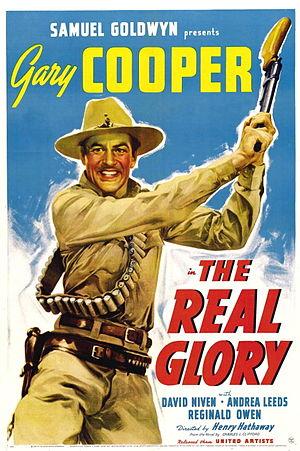
Henry Hathaway, de son vrai nom Henry Leopold de Fiennes, né le 13 mars 1898 à Sacramento et mort le 11 février 1985 à Los Angeles, est un réalisateur et producteur américain.
La Glorieuse Aventure est un film américain d'Henry Hathaway, sorti en 1939.